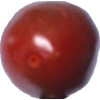
Label: tomato_cherry_maroon